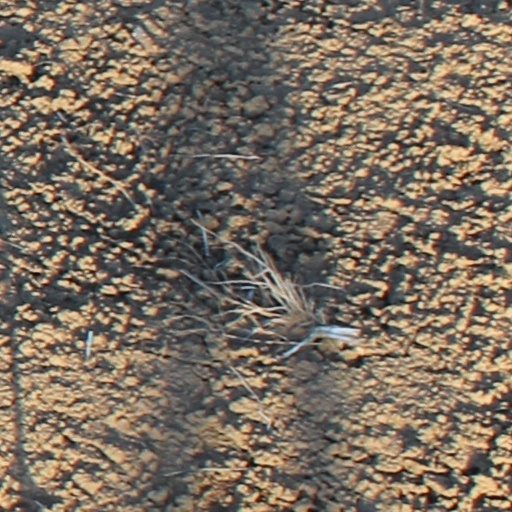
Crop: wheat